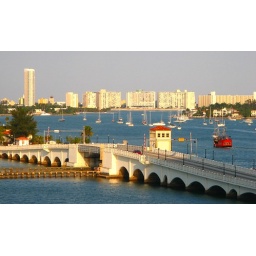
That's drawbridge. It reminds me of the one by my house in Lorain. Check out the cool red sailboat.